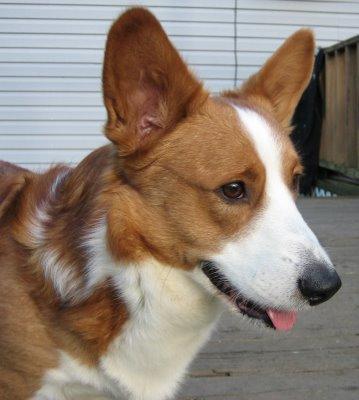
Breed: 2909-n000116-Cardigan